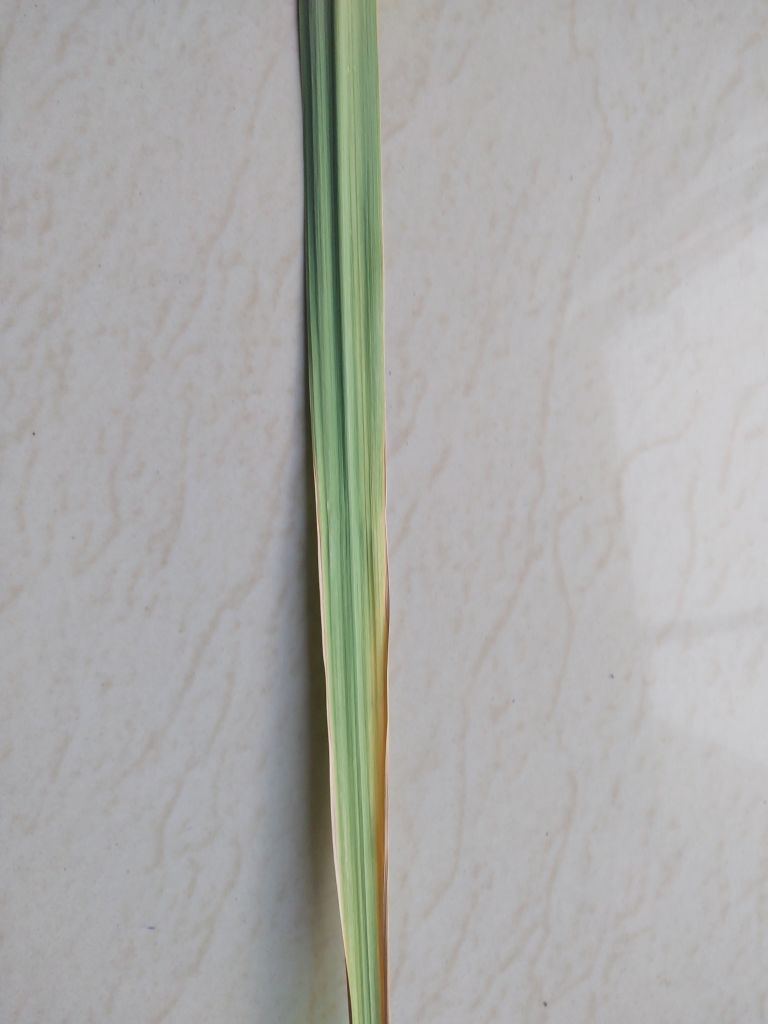
Label: Viral Disease